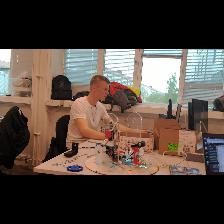
Label: Human